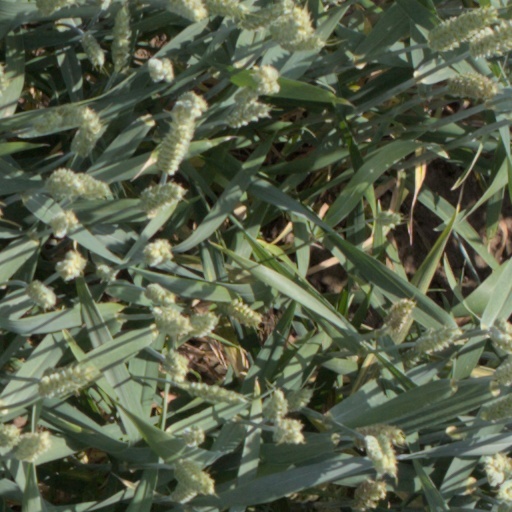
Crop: wheat